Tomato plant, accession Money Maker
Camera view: vertical (180 deg); turntable rotation: 180 degrees
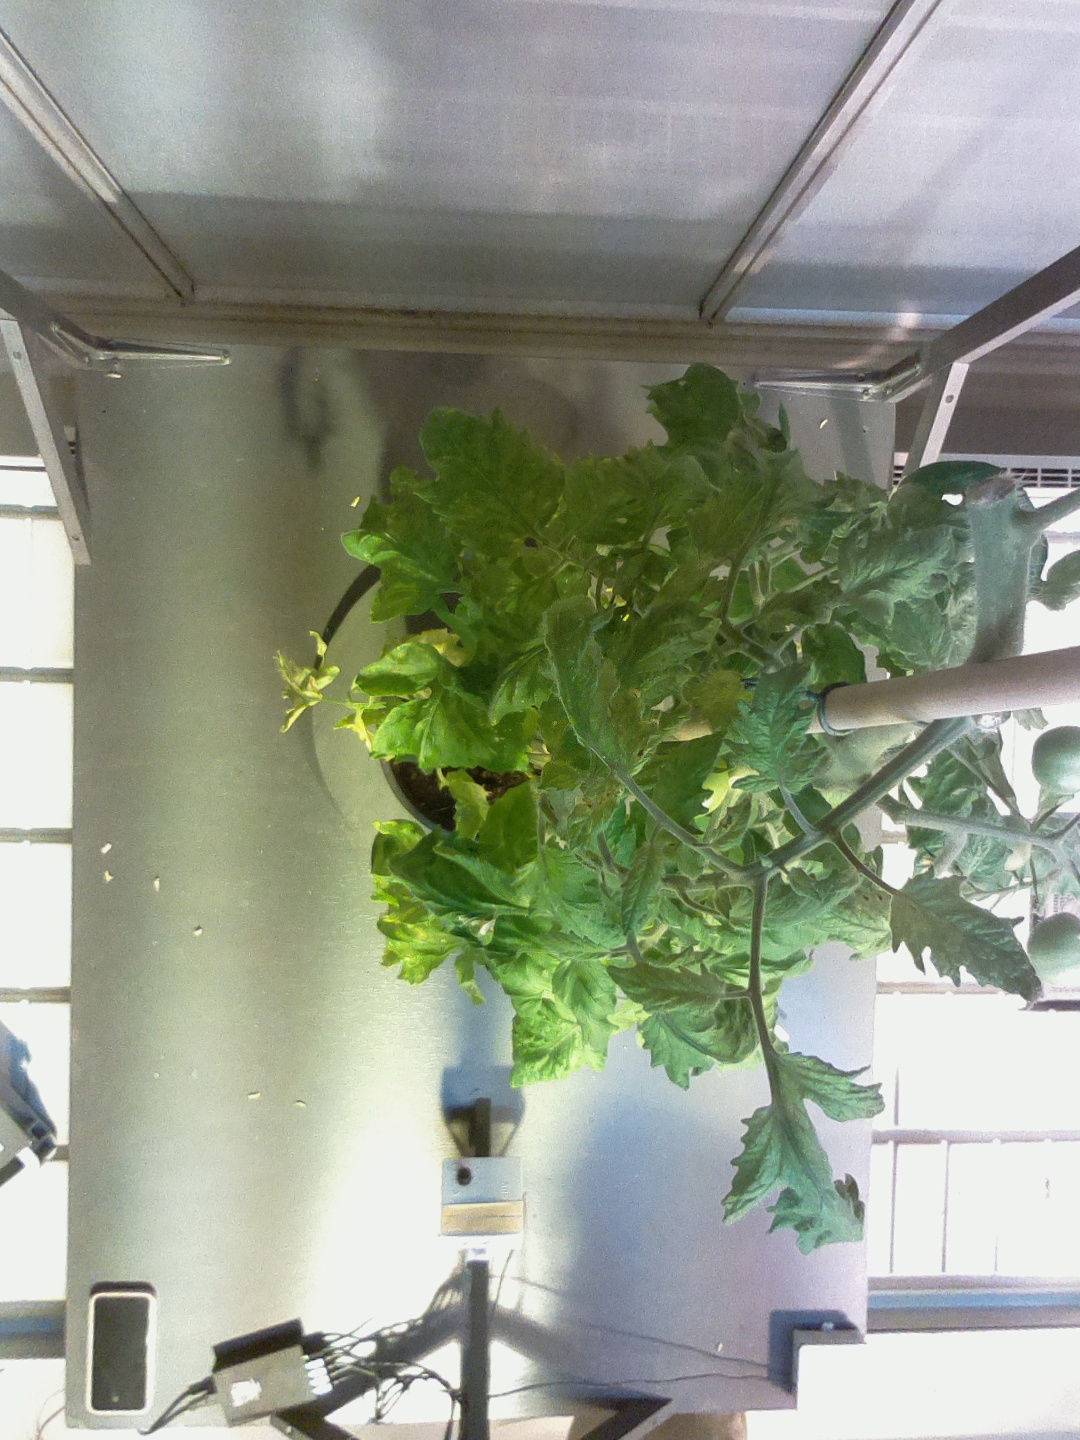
BBCH growth stage 77: 70%-80% of final fruit size